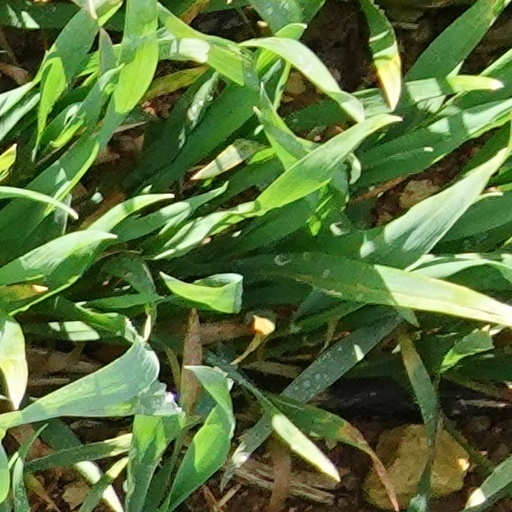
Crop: wheat